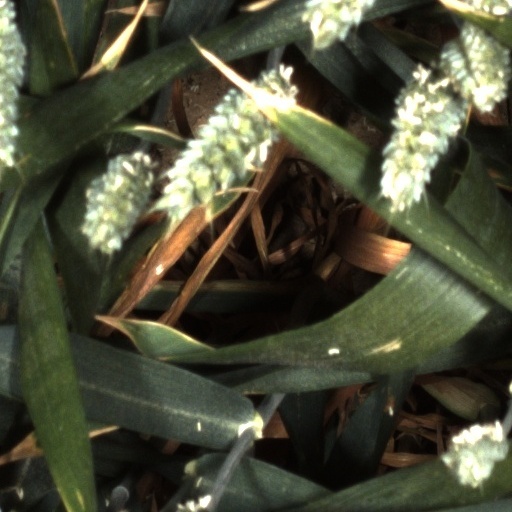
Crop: wheat